Dimitri Rougeul

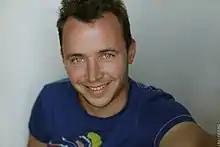
Dimitri Rougeul

Dimitri Rougeul (born 7 September 1981 in Thiais) is a French actor who specializes in dubbing.